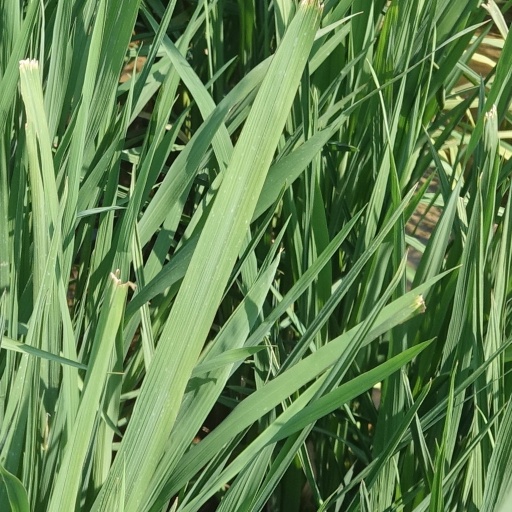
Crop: rice